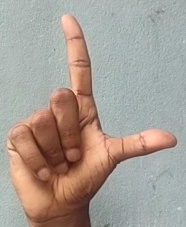
ASL sign: L